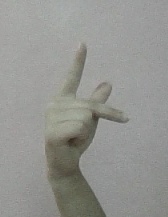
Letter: dha